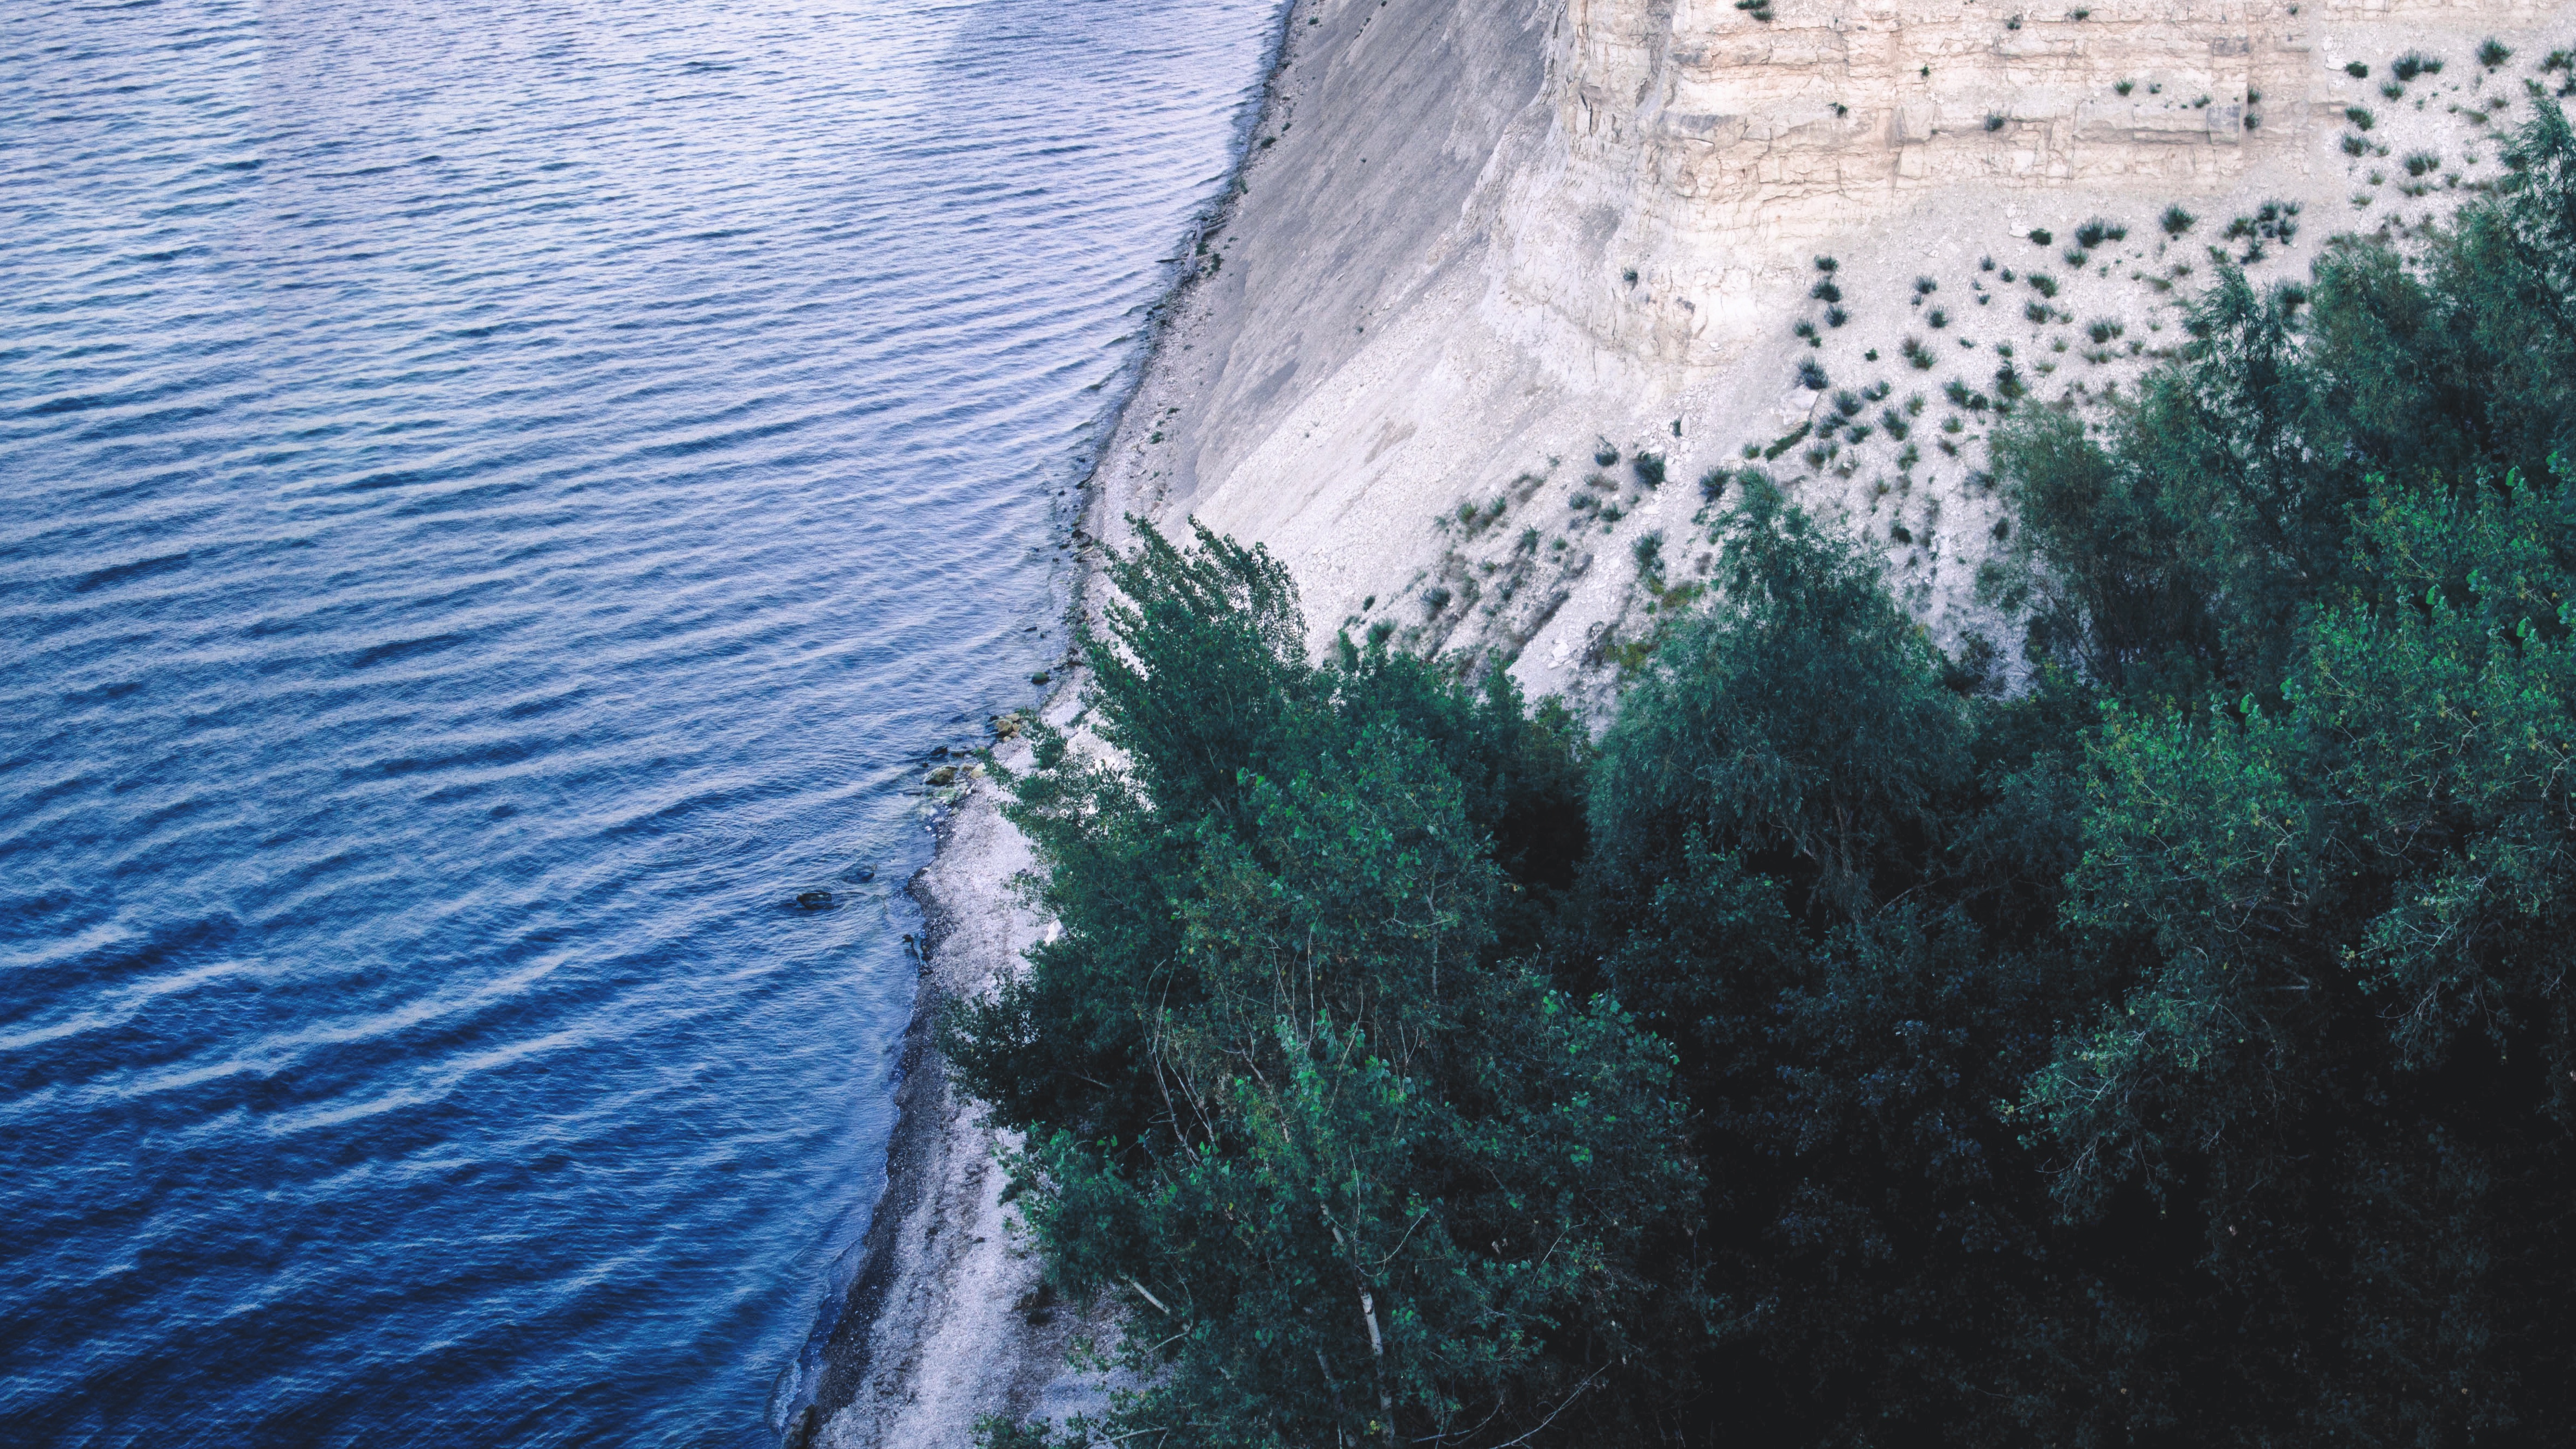
sea, water, nature, ocean, sunlight, wave, river, cliff, ice, reflection, blue, terrain, waterway